Skagen

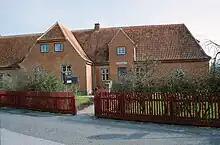
Skagens Museum

The old village church from the 14th century is now known as The Sand-Covered Church as only its tower can still be seen. Sand began drifting in from Råbjerg Mile around 1600 and the area surrounding the church became affected by the desertification that destroyed the fields. In 1775, the church door had to be dug free for the congregation to be able to attend the service, and for the following 20 years, the Skageners struggled to keep the church free from sand, without being allowed to close it down. In 1795 the church was closed by royal decree and the body of the church demolished.